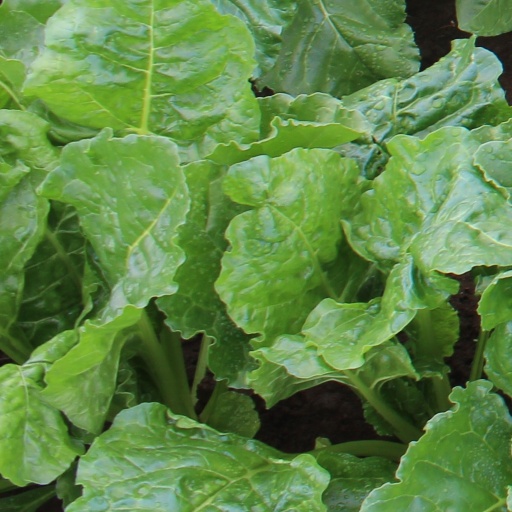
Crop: sugar beet